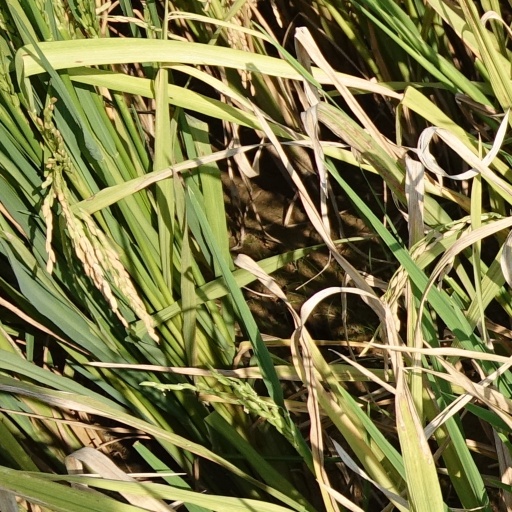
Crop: rice